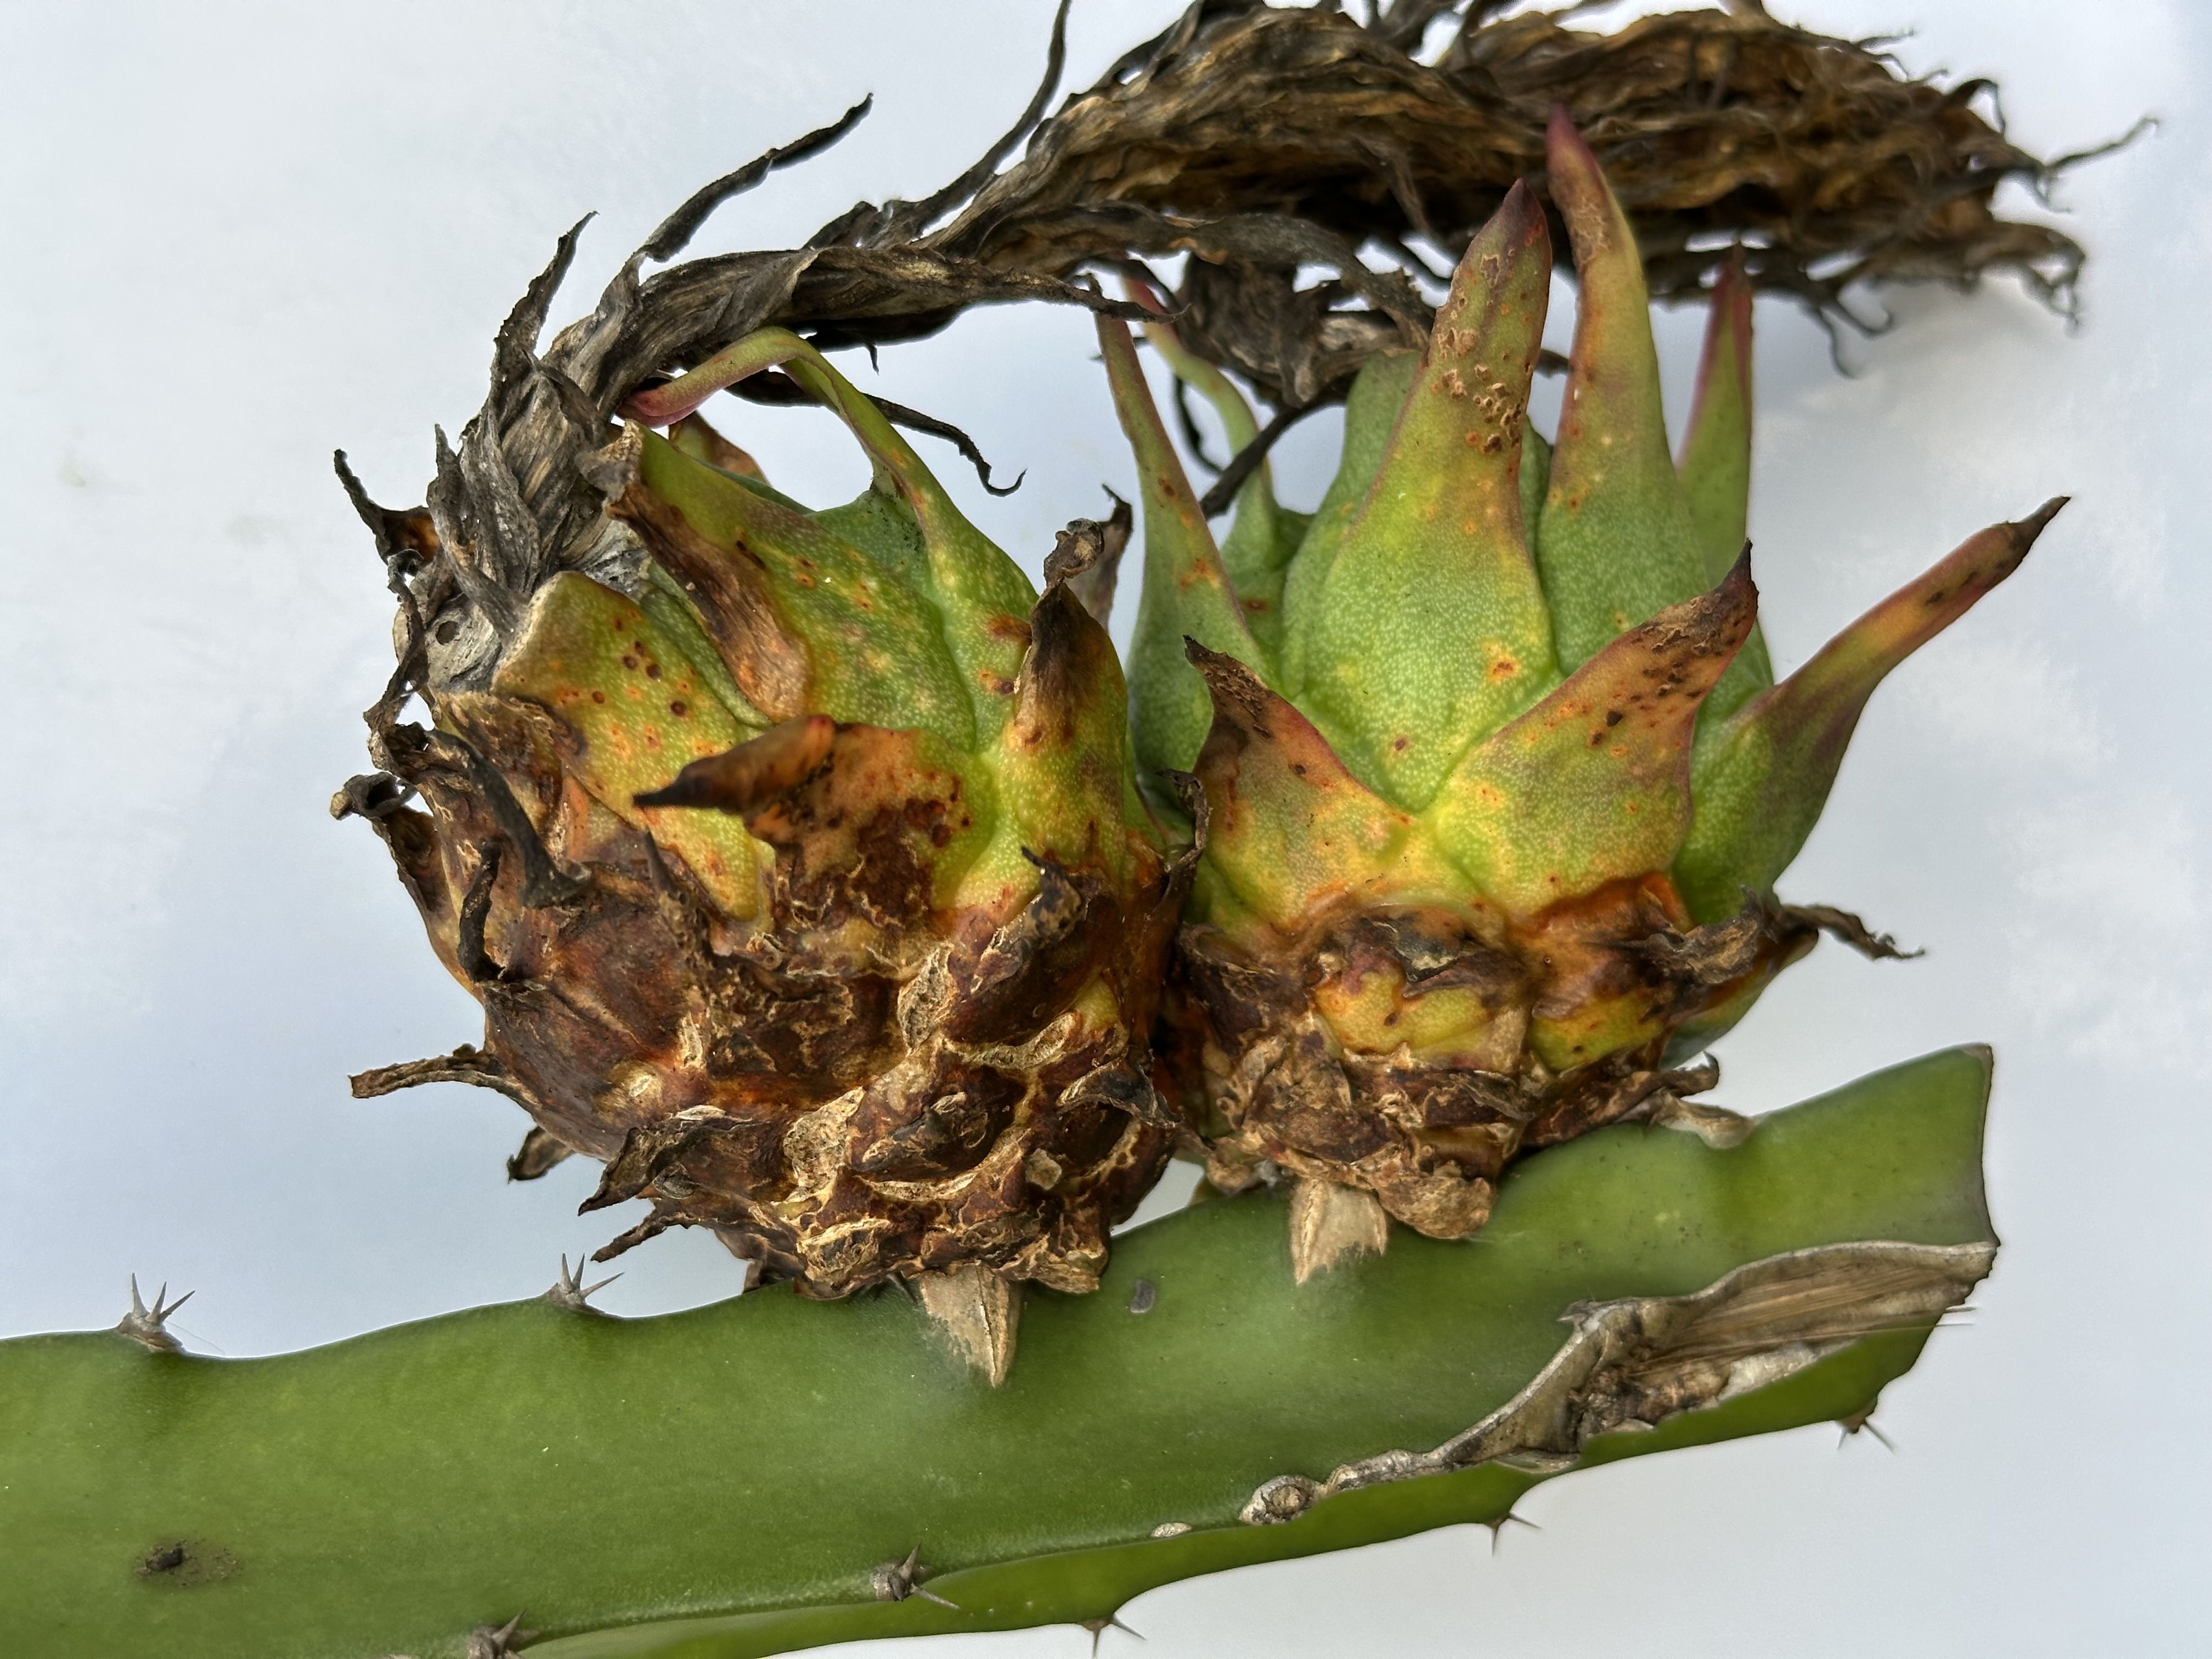
Label: Bad fruit